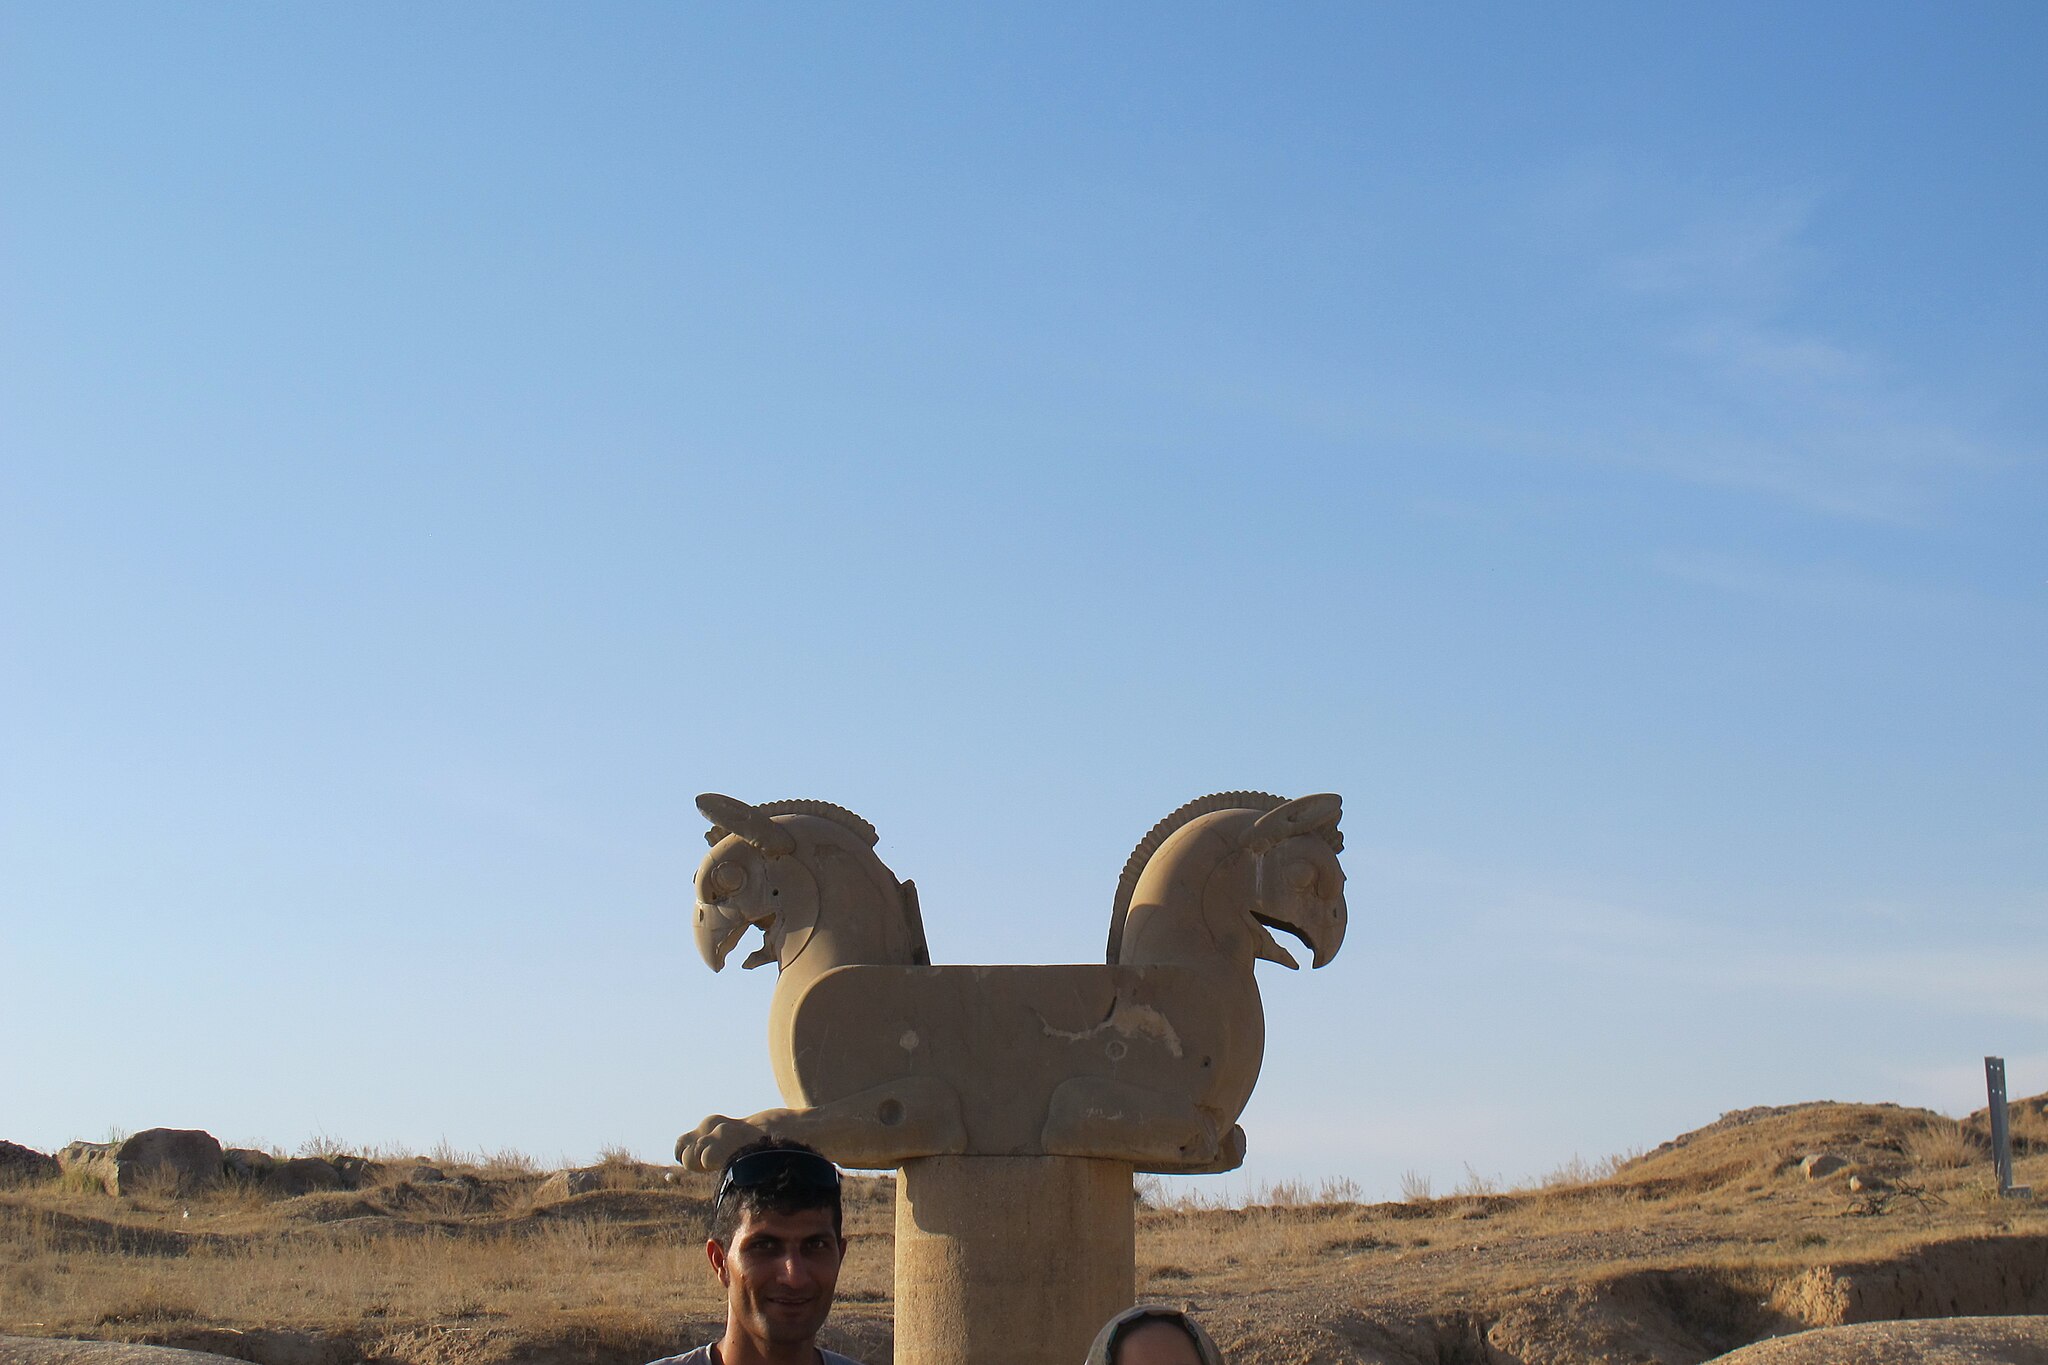
Title: تخت جمشید به روایت مینیک32
Date: 2016-07-16 23:25:29
Categories: Images from Wiki Loves Monuments 2018, Self-published work, Cultural heritage monuments in Iran with known IDs, Griffin capitals in Persepolis, Uploaded via Campaign:wlm-ir, Images from Wiki Loves Monuments in Marvdasht, 2016 in Persepolis, Images from Wiki Loves Monuments 2018 in Iran